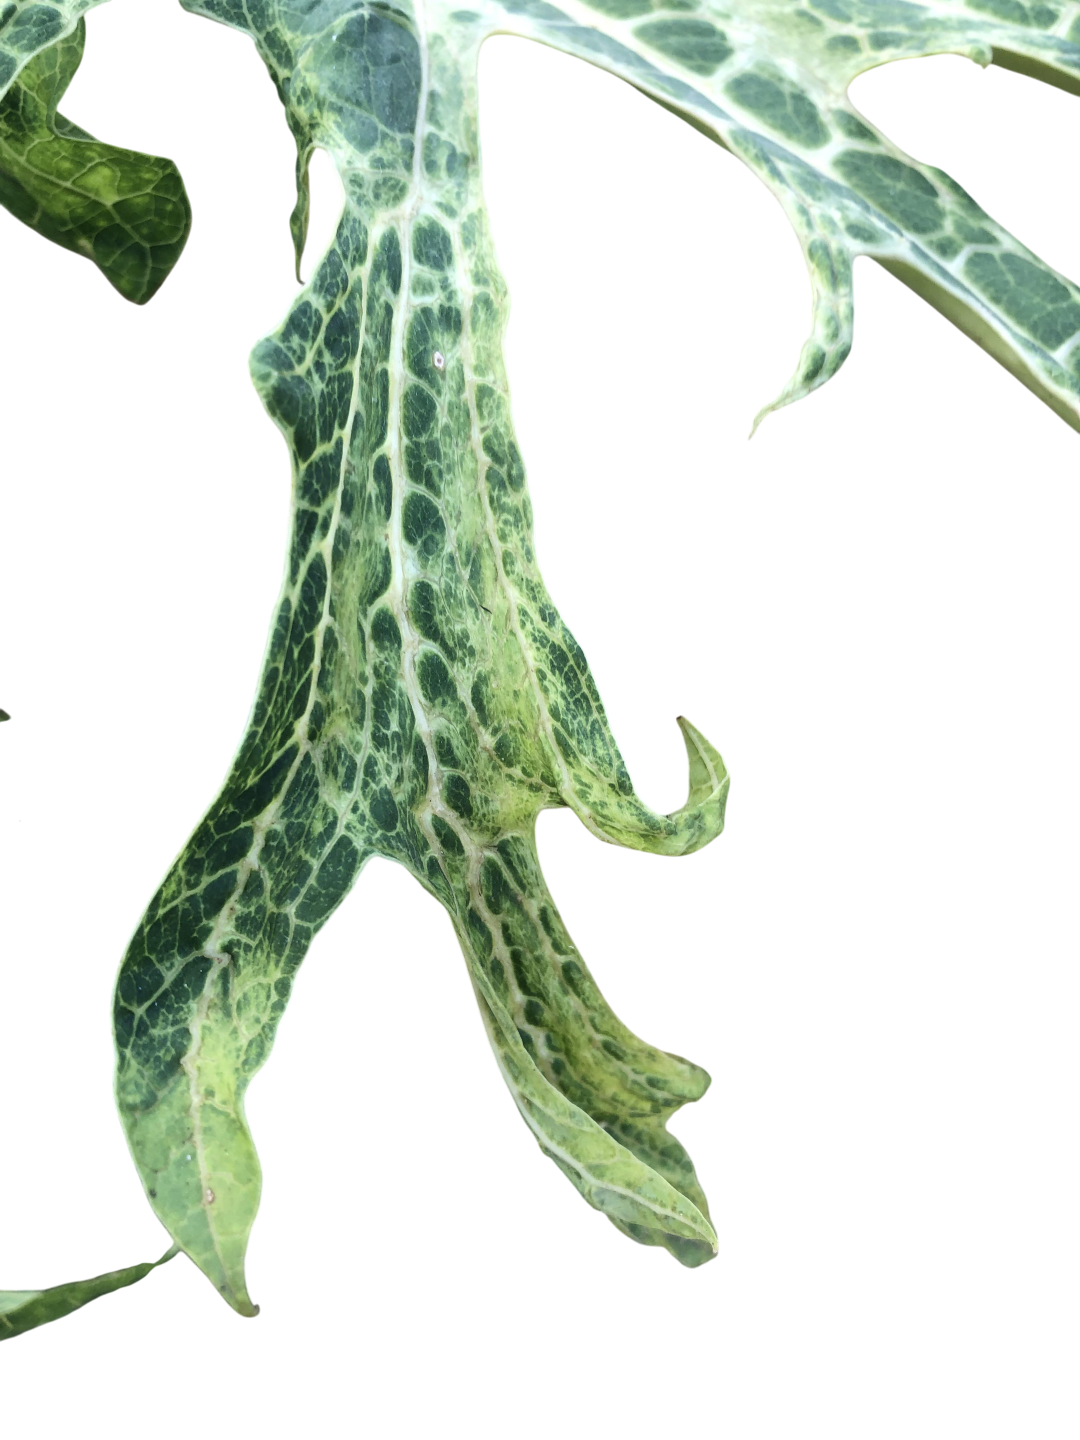
Crop: Papaya
Label: Curled_Yellow_Spot